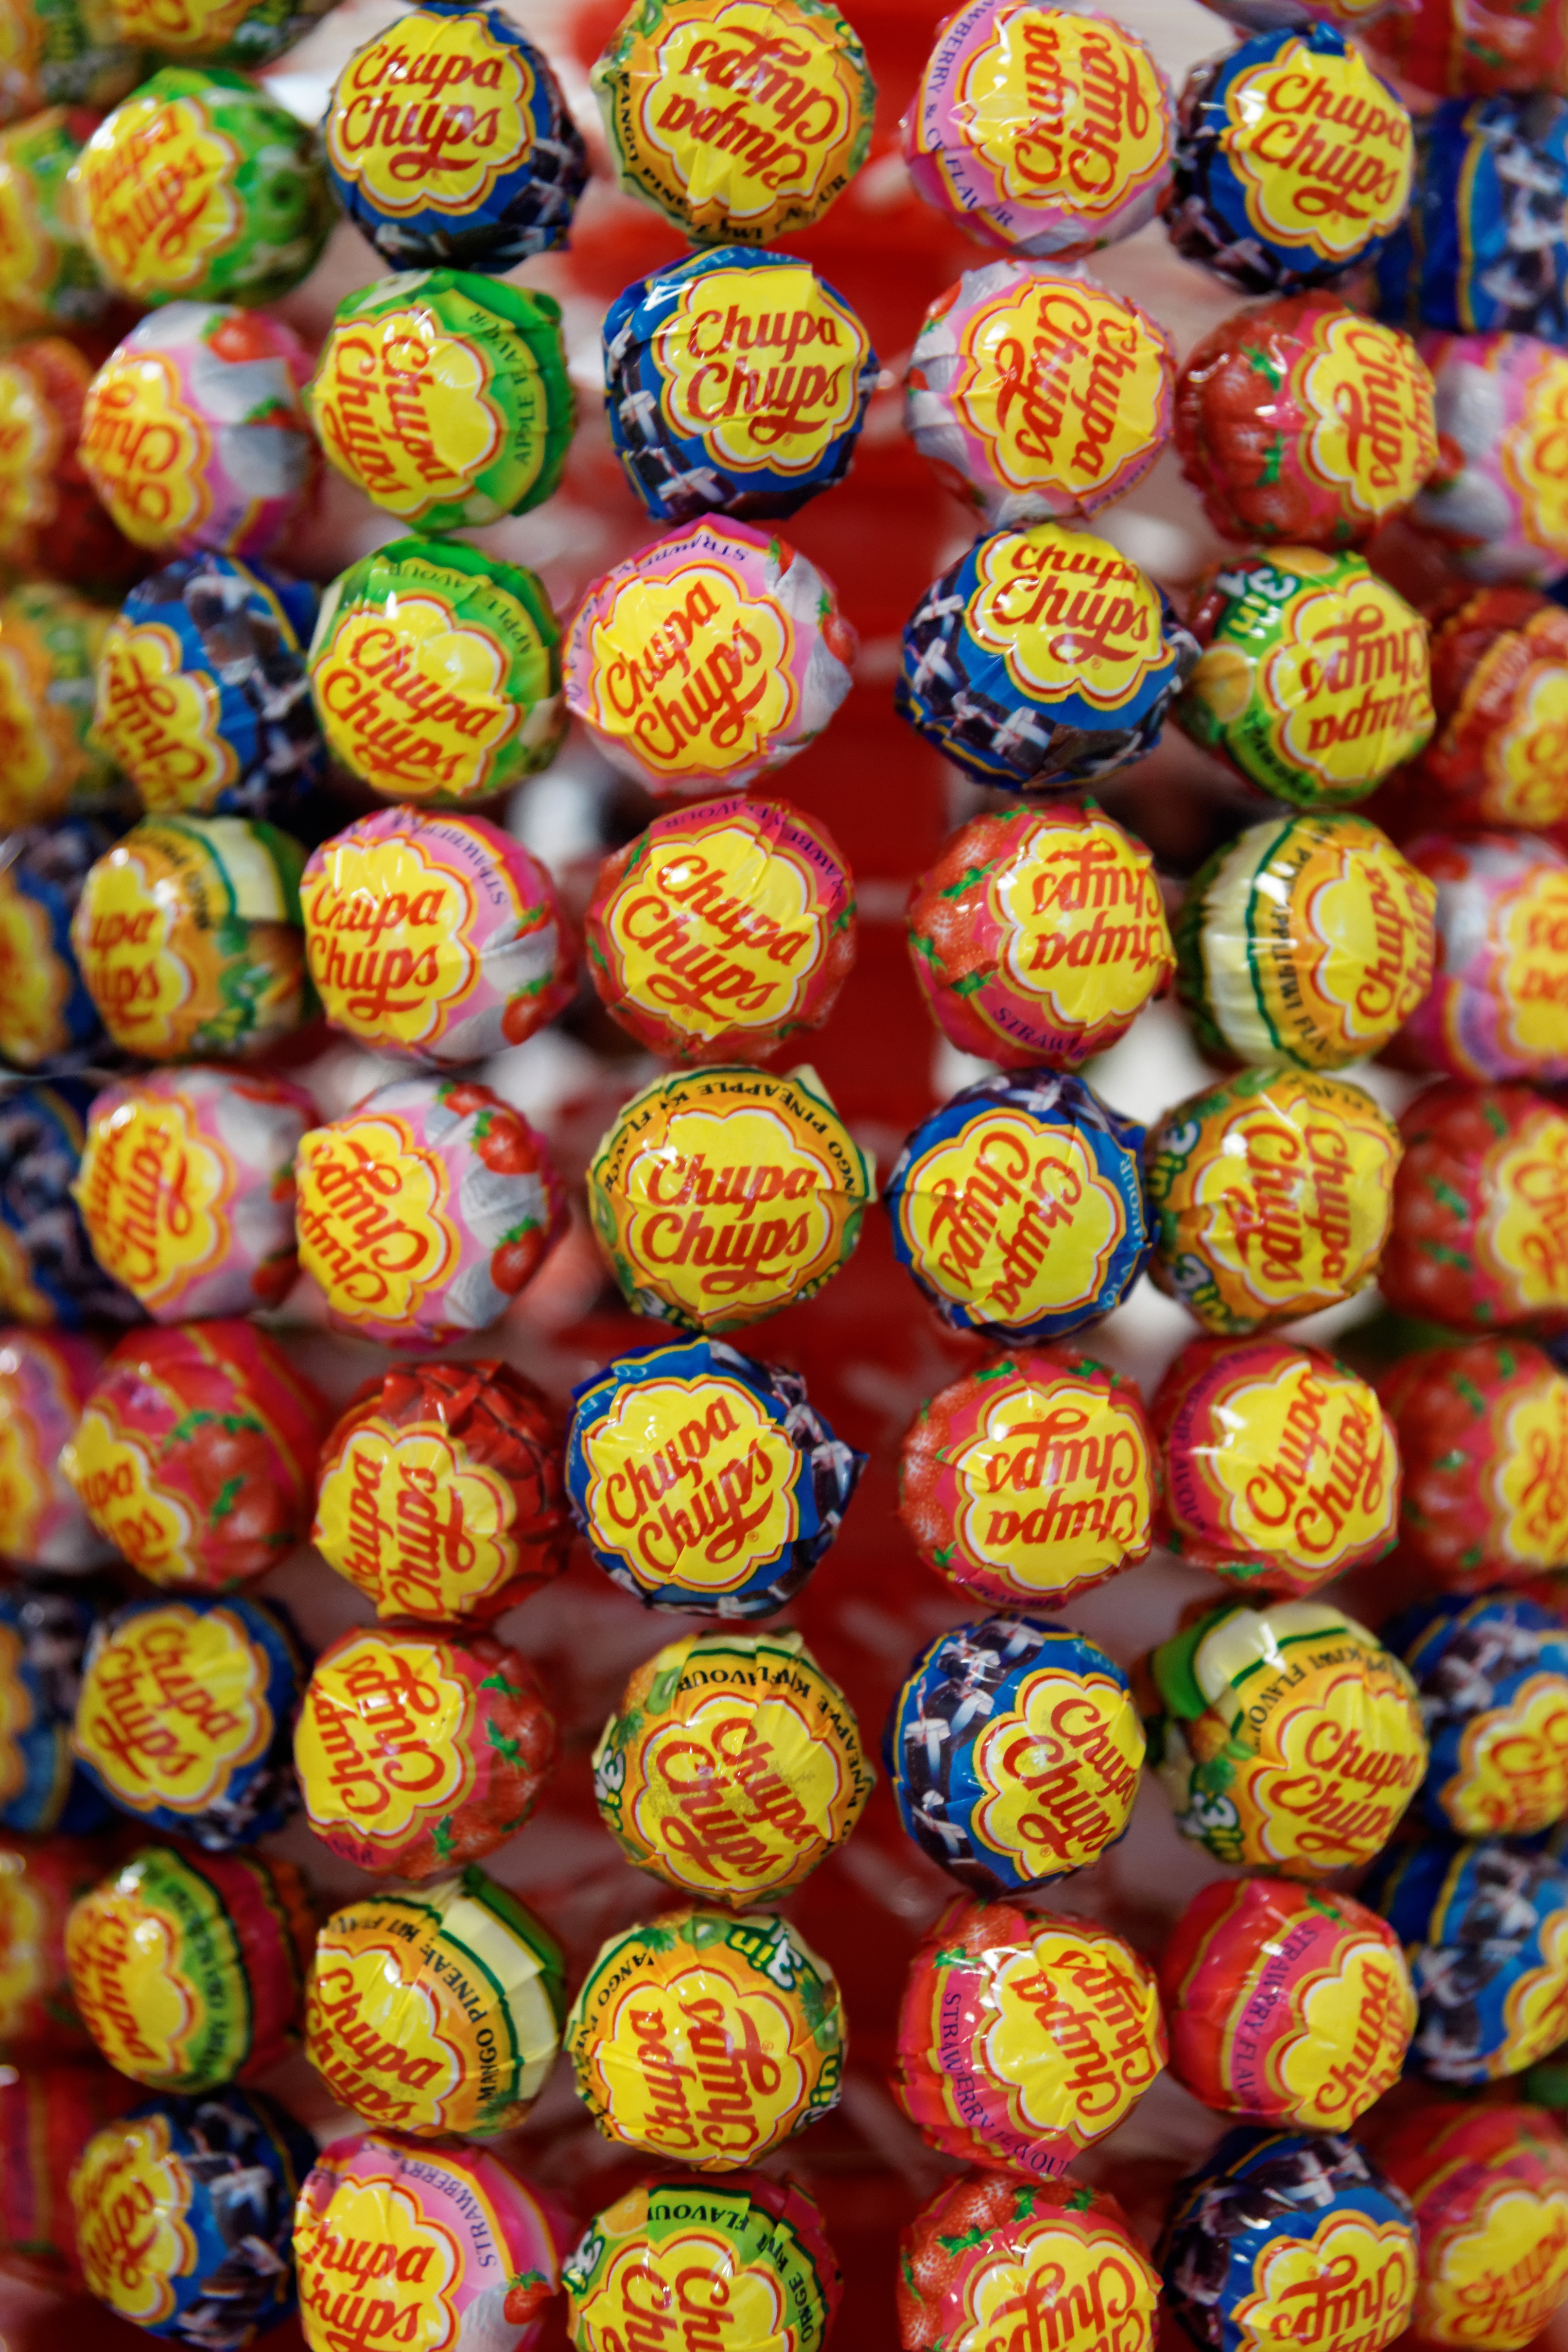
sweet, dish, food, produce, dessert, delicious, sugar, candy, sweetness, children fun, chupa chups, dental caries